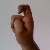
The image shows a hand gesture representing the letter 'X' in Indian Sign Language.